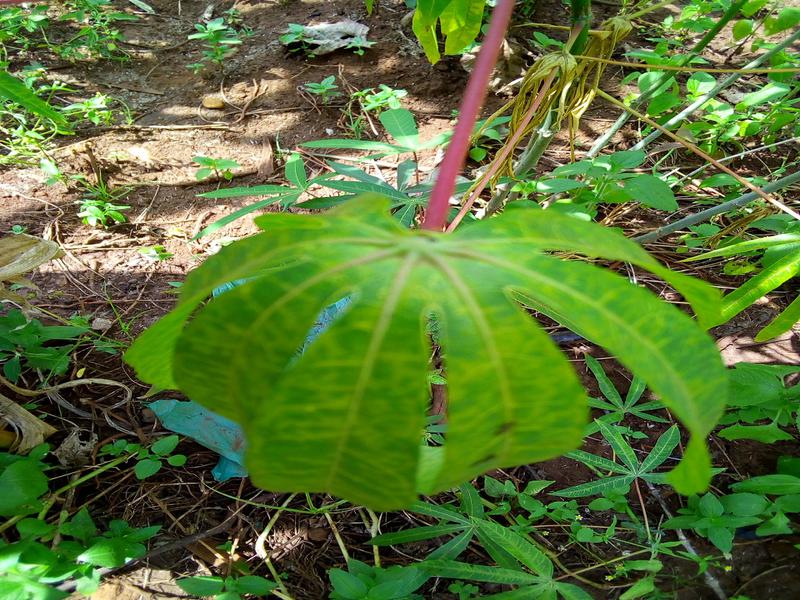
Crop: cassava
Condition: brown_streak_disease